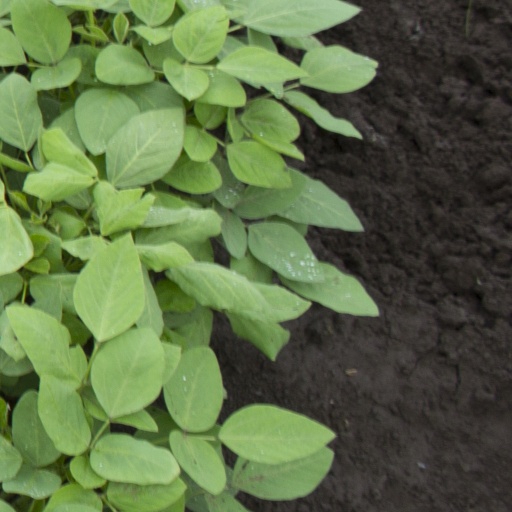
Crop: soybean